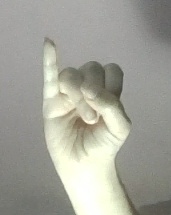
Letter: meem